Cogan House Township, Lycoming County, Pennsylvania

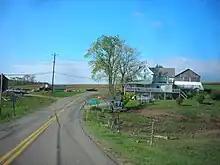
Route 184 heading westbound through Beech Grove

Cogan House Township is in north-central Lycoming County and is bordered by Cummings Townships to the southwest, Pine Township to the northwest, Jackson Township to the north, McIntyre Township to the northeast, Lewis Township to the east, Lycoming Township to the southeast, and Anthony and Mifflin townships to the south. U.S. Route 15, the Appalachian Thruway, crosses the northeastern part of the township, with interchanges at Green Mountain Road and Pennsylvania Route 184. US-15 leads south to Williamsport, the county seat, and north to Mansfield. PA-184 is entirely in the township, leading from US-15 at Steam Valley in the northeast to Pennsylvania Route 287 at Brookside in the west. PA-287 leads north to U.S. Route 6 at Wellsboro and south to U.S. Route 220 at the West Branch Susquehanna River.